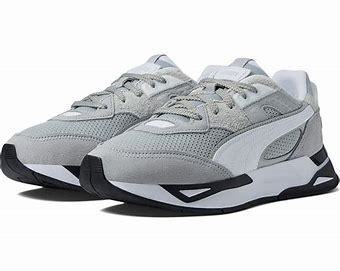
Brand: Puma
Model: Mirage Sport